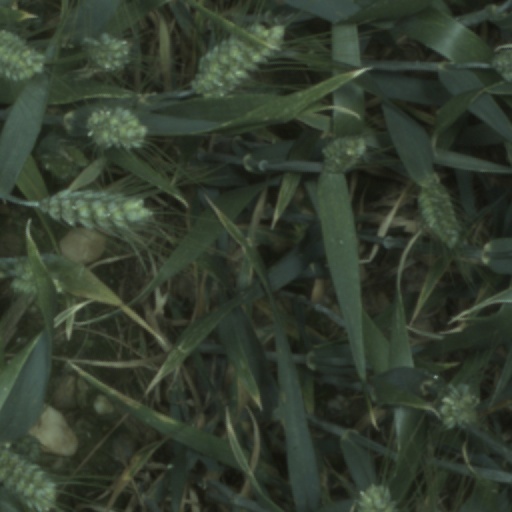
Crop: wheat